Sitara (textile)

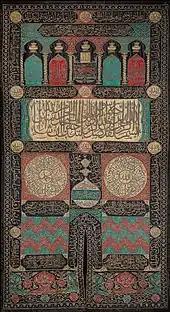
Sitara for the door of the Kaaba, 1606 AD, Khalili Collection of Hajj and the Arts of Pilgrimage

A sitara or sitarah is an ornamental curtain used in the sacred sites of Islam. A sitara forms part of the "kiswah", the cloth covering of the Kaaba in Mecca. Another sitara adorns the Prophet's Tomb in the Al-Masjid an-Nabawi mosque in Medina. These textiles bear embroidered inscriptions of verses from the Quran and other significant texts. Sitaras have been created annually since the 16th century as part of a set of textiles sent to Mecca. The tradition is that the textiles are provided by the ruler responsible for the holy sites. In different eras, this has meant the Mamluk Sultans, the Sultans of the Ottoman Empire, and presently the rulers of Saudi Arabia. The construction of the sitaras is both an act of religious devotion and a demonstration of the wealth of the rulers who commission them.